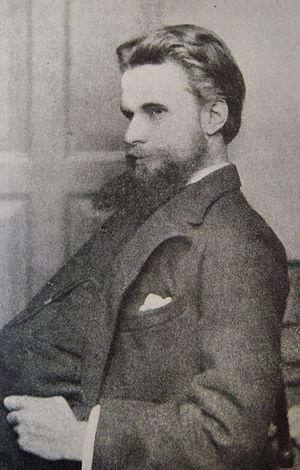
Le narcissisme désigne l'amour de soi en référence au mythe grec de Narcisse tombé amoureux de sa propre image. En psychanalyse, le concept est élaboré dans les années 1910 par Sigmund Freud en tant qu'étape du développement de la libido au cours de la formation du moi conçu comme objet d'amour. Pour introduire le narcissisme paraît en 1914.